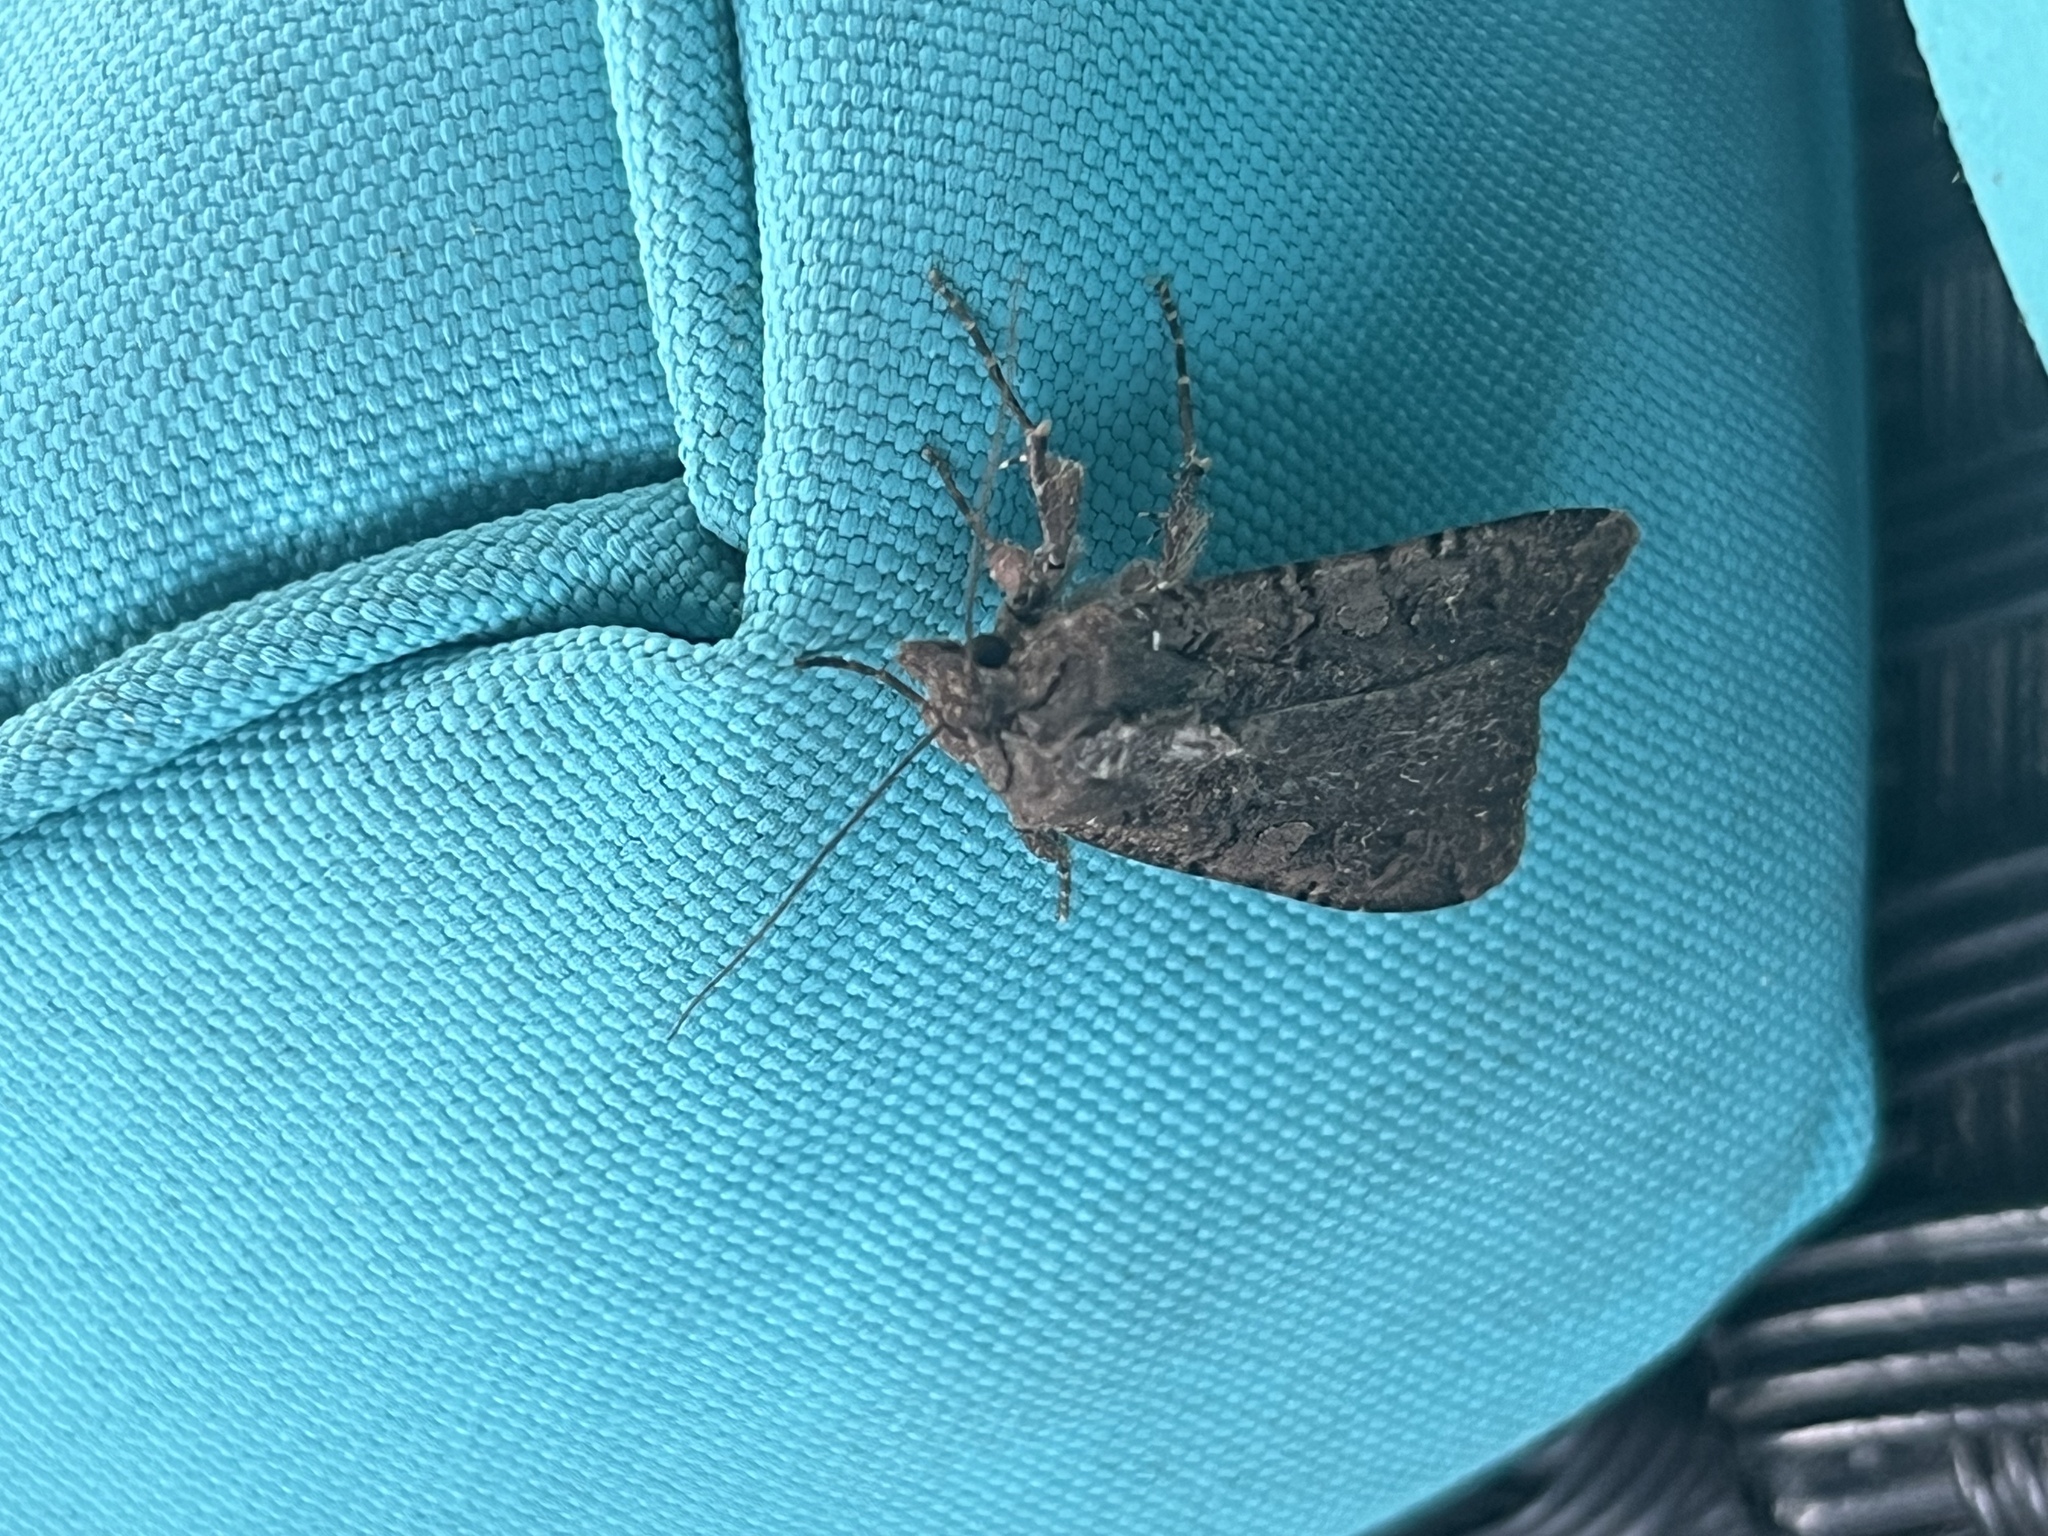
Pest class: cutworms